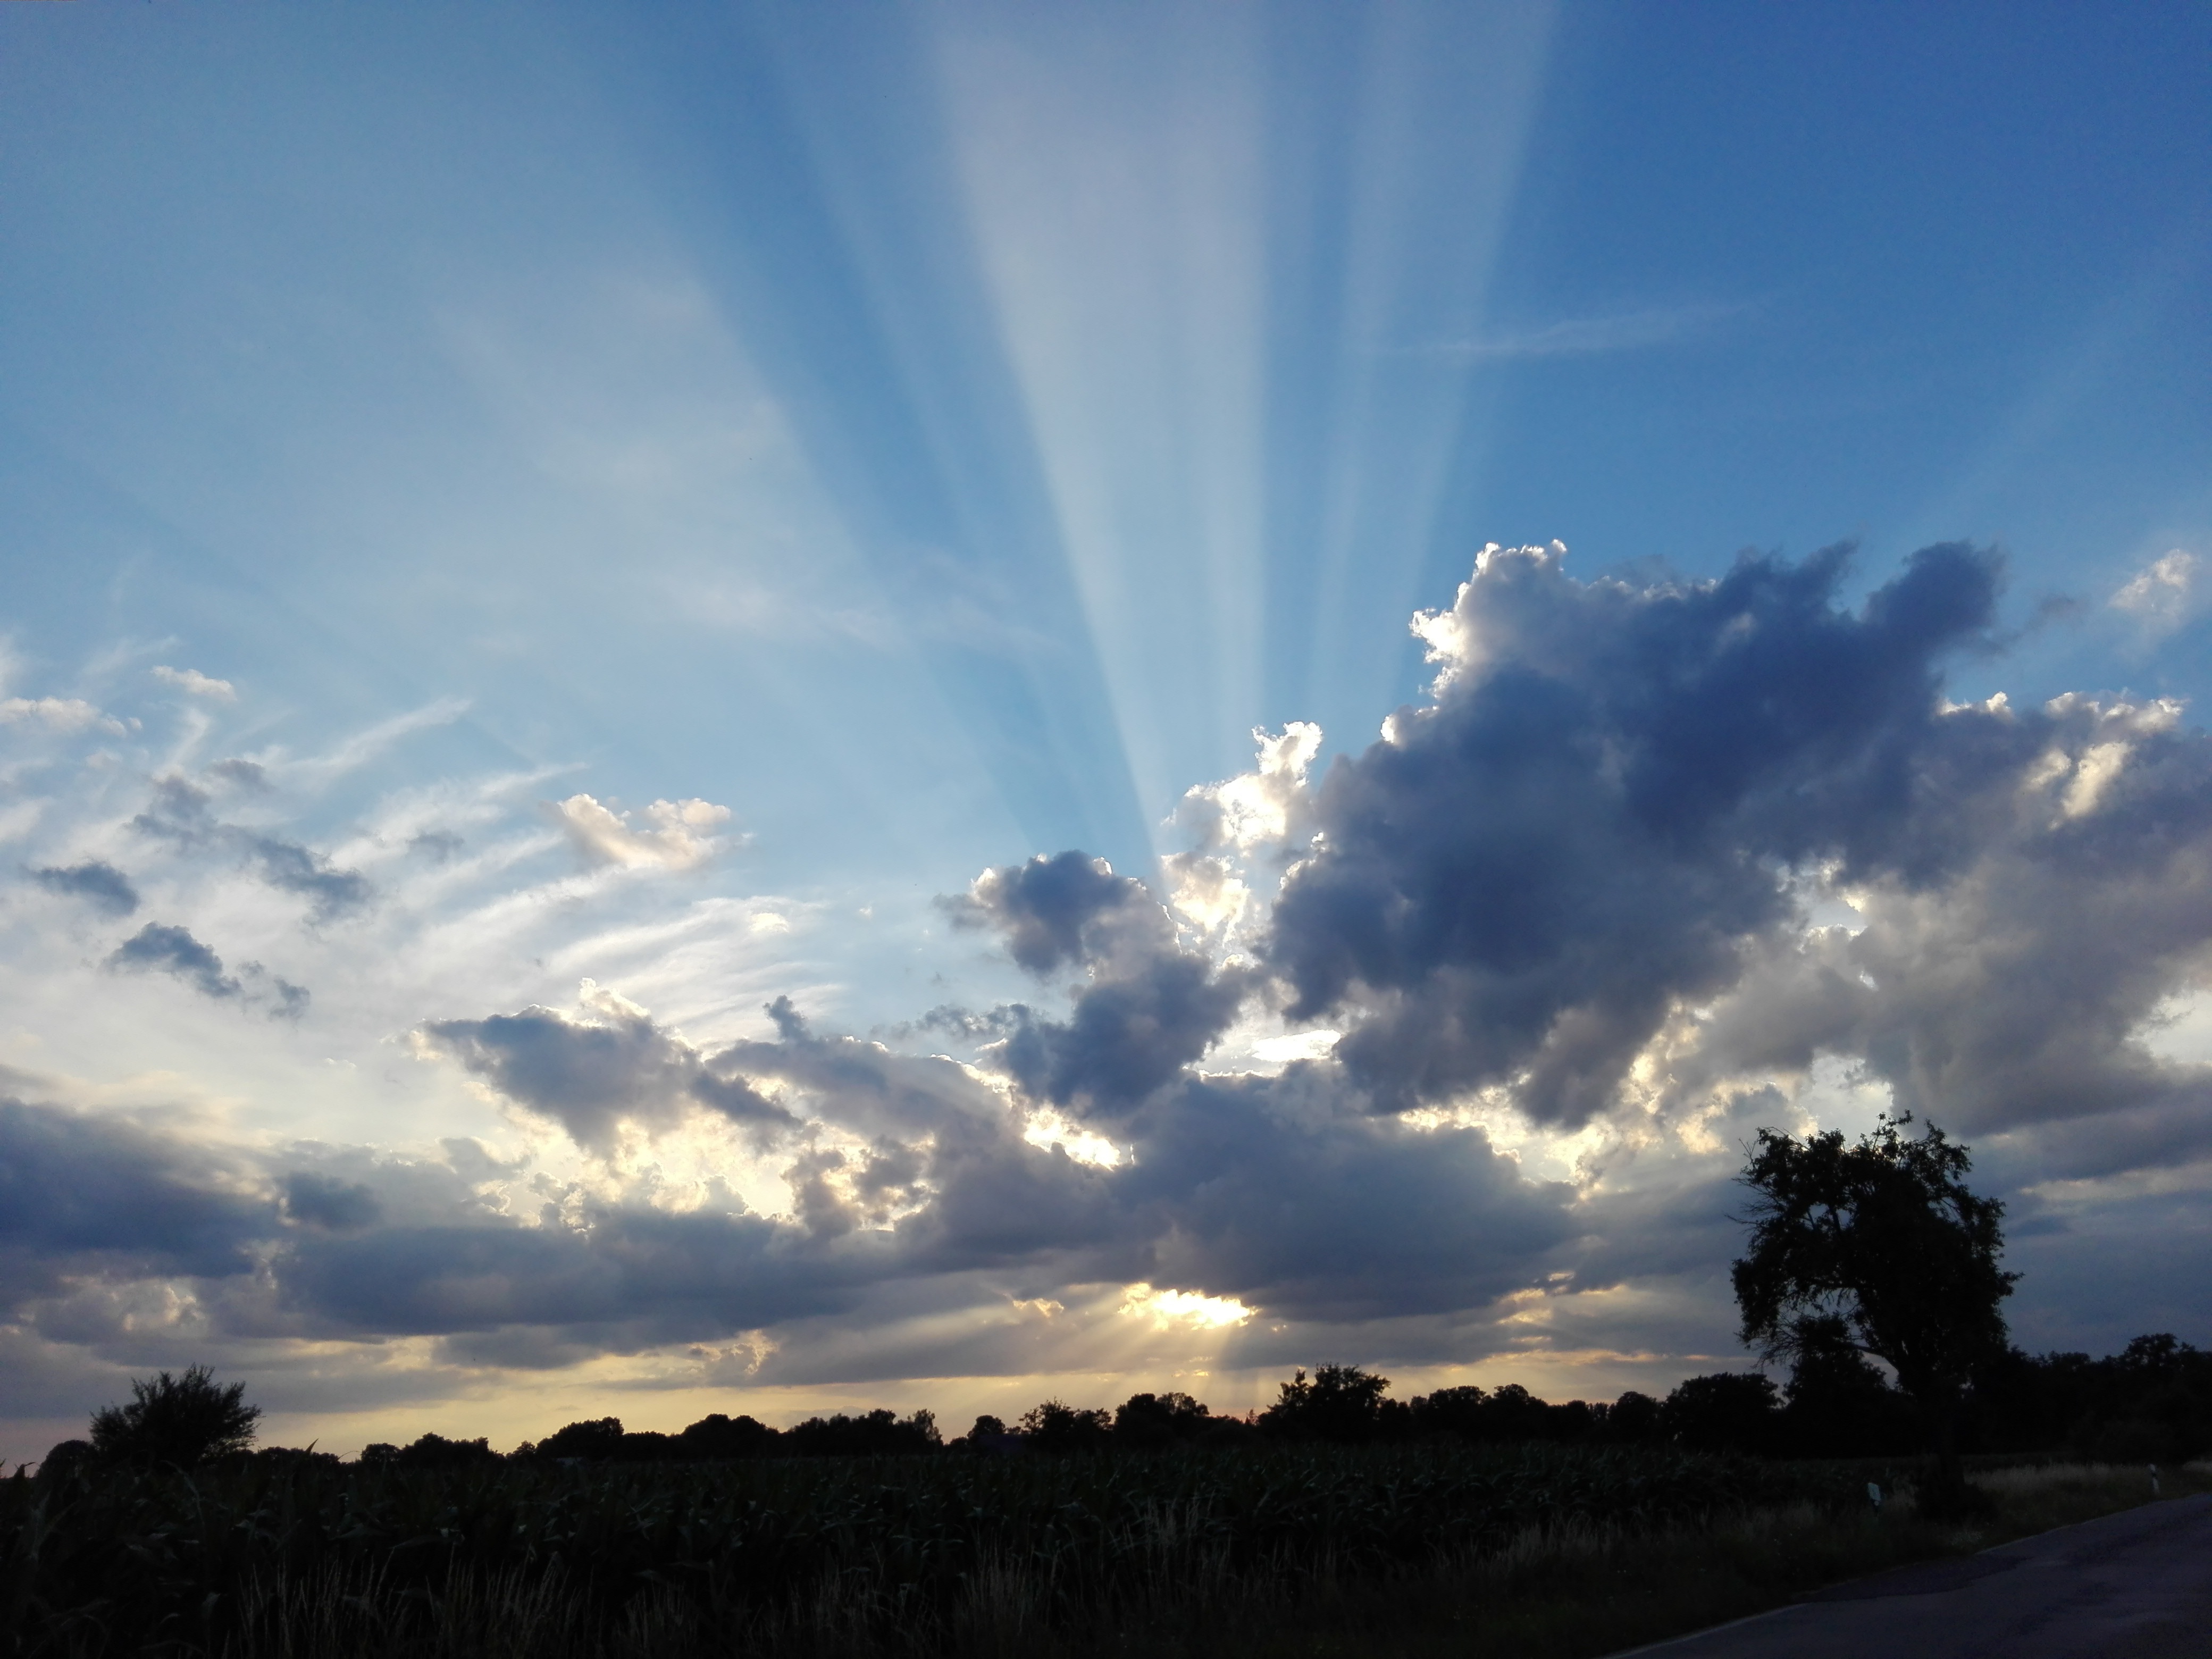
nature, horizon, light, cloud, sky, sun, sunrise, sunset, field, sunlight, morning, hill, dawn, atmosphere, dusk, evening, twilight, cumulus, clouds, sunbeam, meteorological phenomenon, atmosphere of earth, hagenow